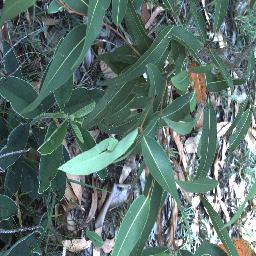
Label: negative